Aleuromancy

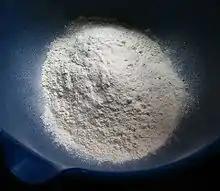
Unsifted wheat flour

Aleuromancy is the use of flour for divination. The word comes from the Greek "aleuron", meaning flour, and "manteia", meaning divination.